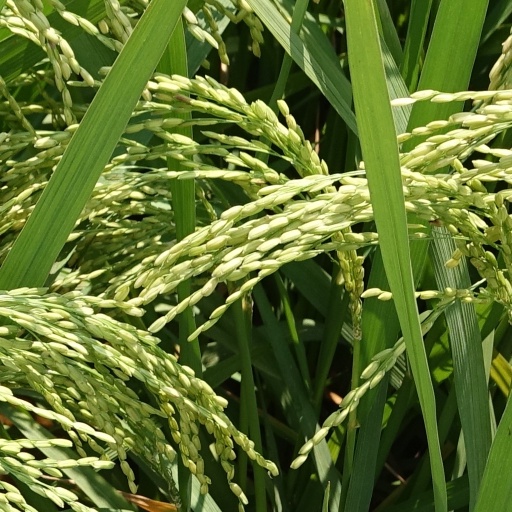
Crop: rice